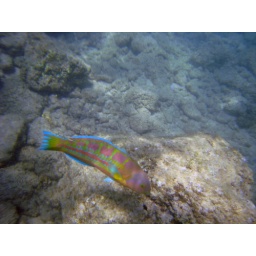
Tropical fish abound all near the beach in Kauai.